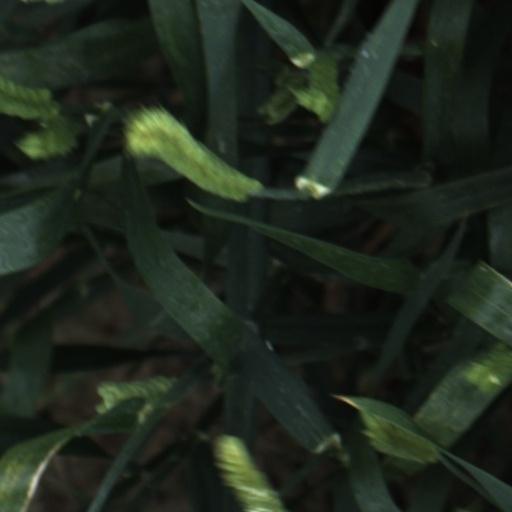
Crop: wheat